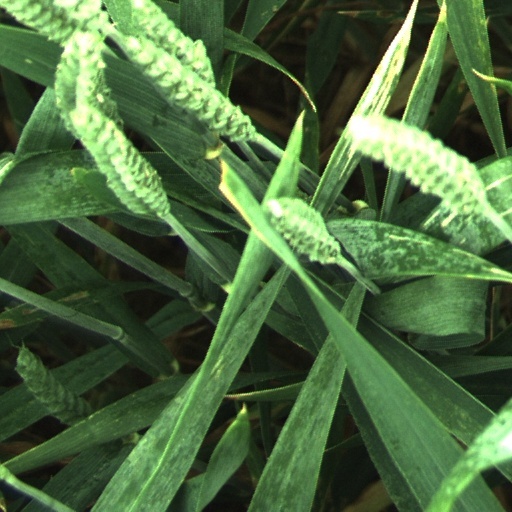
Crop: wheat